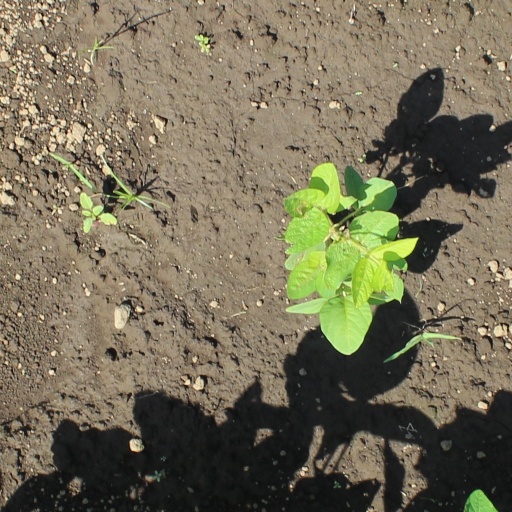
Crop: soybean